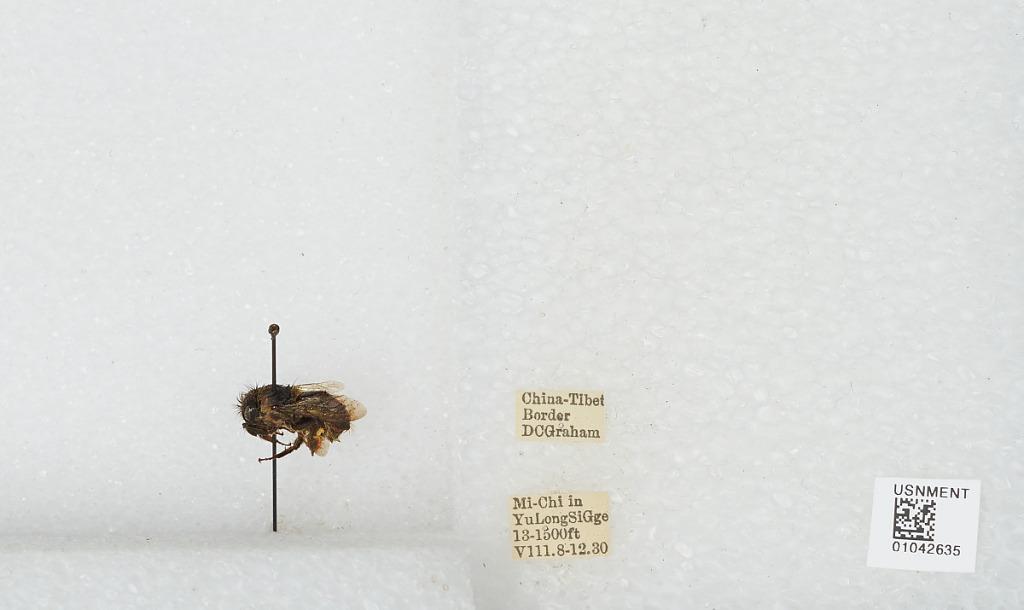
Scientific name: Bombus sp.
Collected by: D. Graham
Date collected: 1930-8-8
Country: China
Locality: China-Tibet Border, Mi-Chi in Yu Long Si Gorge